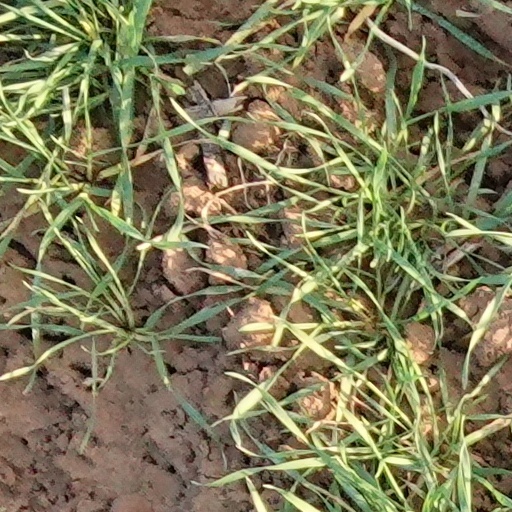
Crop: wheat